Grain hopper trailer

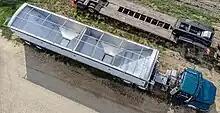
Empty grain hopper trailer Top view

Grain hopper or hopper-bottom trailers typically feature a rolling tarp on the top of the trailer, to enable easy loading of the product to be transported, and also offer protection during transport. They utilize two hoppers on the base of the trailer to unload to product, one servicing the rear half of the trailer, the other the front half. The output of these hoppers is usually controlled by a sliding plate on the base of the hopper, controlled by a user-operated crank handle.